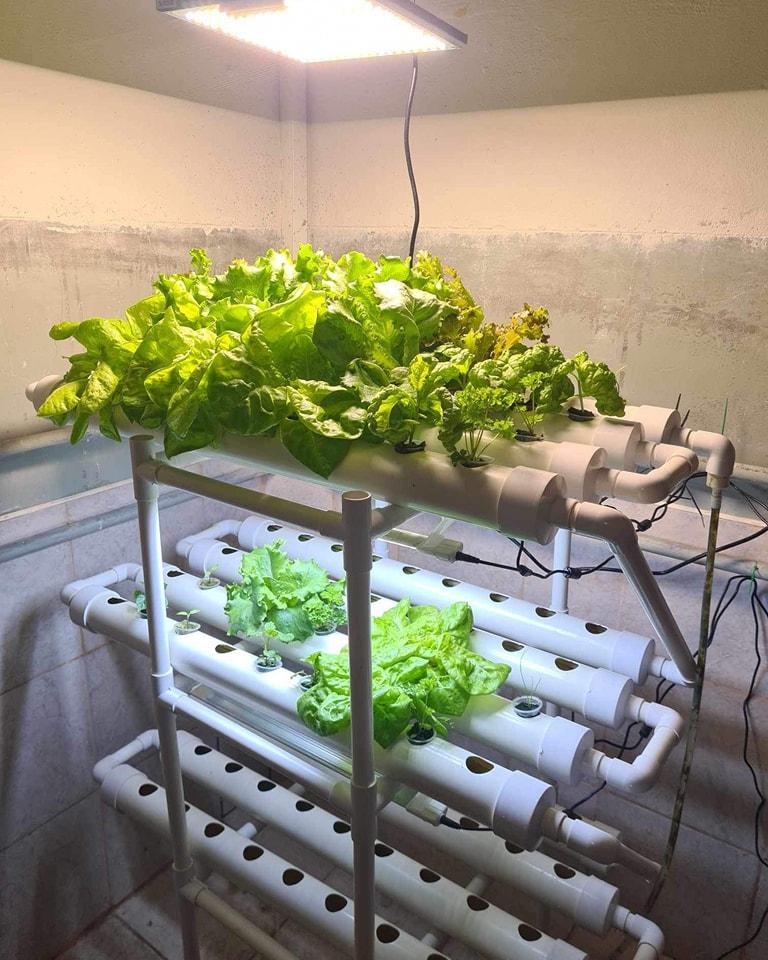
Huu ni mbinu wa upaliliaji wa haidroponiki. Mbinu huu unahitaji maji peke yake ili kupalilia mmea. Mboga yanaonekana yakiwa yamechipuka kwenye mabomba meupe, ambayo yanatumika katika usambazaji wa maji.